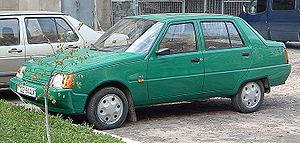
La ZAZ Tavria et ses dérivés ZAZ Slavuta et ZAZ Dana sont des automobiles fabriquées par le constructeur ukrainien ZAZ. Sortie en 1987, la Tavria a été un temps importée en France. Comparable à la Lada Samara, la ZAZ-1102 est la première traction de la marque.
ZAZ est une entreprise ukrainienne de construction automobile, fondée en 1956 dans la ville de Zaporijia ou Zaporojie, en Ukraine.